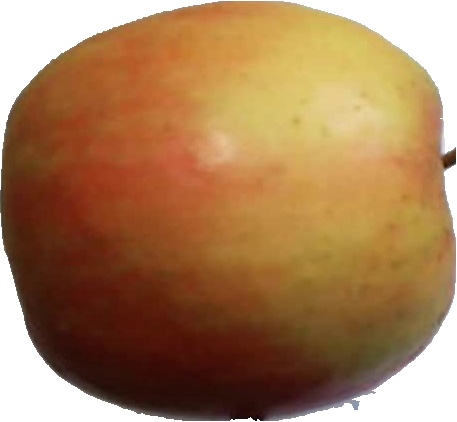
Label: apple_pink_lady_1